William Hendricks

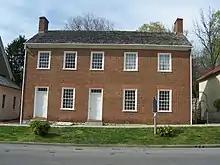
Governor's Headquarters, home of Governor William Hendricks

In 1822 Hendricks ran unopposed for the position of Governor of Indiana and succeeded Jonathan Jennings; Jennings in turn succeeded Hendricks in his congressional seat. Hendricks won 100% of the 18,340 votes, the only governor in Indiana history to win by that margin. He assumed the office on December 5, 1822. While governor he occupied the Governor's Headquarters in Corydon, which he purchased from Davis Floyd. He served as governor from 1822 until 1825. He was the last governor to serve while the capital remained in Corydon.